Severn Area Rescue Association

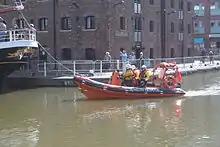
Severn Rescue boat in Gloucester Docks

SARA currently operates from six stations, Beachley, Newport, Sharpness, Tewkesbury (Gloucestershire Water Rescue Centre), Upton on Severn and Wyre Forest and the operational areas for these stations include large parts of the rivers Severn, Wye, Bristol Avon and Usk. SARA are the designated rescue service for these areas, being called primarily via HM Coastguard, Police or Fire Brigade. During flooding and other events SARA has often operated away from its core area to provide rescue services when requested.